Carrefour

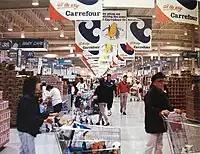
Former Carrefour store in Philadelphia, United States

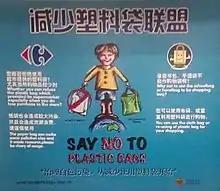
A Carrefour outlet in Beijing, China, promotes the use of canvas bags as opposed to plastic bags prior to the 2008 Summer Olympics.

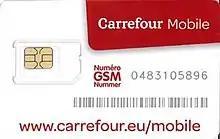
Carrefour Mobile SIM

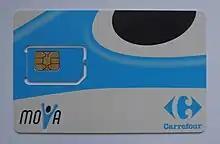
Carrefour Mova Mobile SIM

The Carrefour Foundation ("Fondation d'Enterprise Carrefour") is a philanthropic fund created by Carrefour in 2000 to support social welfare programmes 'linked to [its] core business as a retailer' in countries the company operates and in countries where its suppliers are located.